Brubaker Box

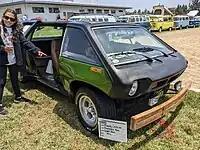
Brubaker Box Sport Van

The Brubaker Box was a car designed by Curtis Brubaker, Todd Gerstenberger and Harry Wykes. Brubaker got the idea from Volkswagen Minibuses, and attempted to update the concept. The body was designed to fit on the chassis of a Volkswagen Beetle. In 1972 after a deal with Volkswagen could not be reached, Brubaker began buying completed Beetles and converting them to Boxes, selling the excess pieces. However, this scheme did not prove profitable, and very few Boxes were ever constructed. Brubaker filed for bankruptcy the same year. Investors in the company tried to continue manufacturing the Box in various ways, the only success being Mike Hansen's Automecca, located in Chatsworth, California, in 1974 with its Sports Van.